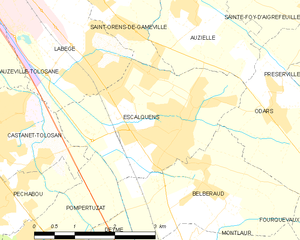
Escalquens est une commune française située dans le département de la Haute-Garonne, en région Occitanie. Elle fait partie de la communauté d'agglomération du Sicoval.